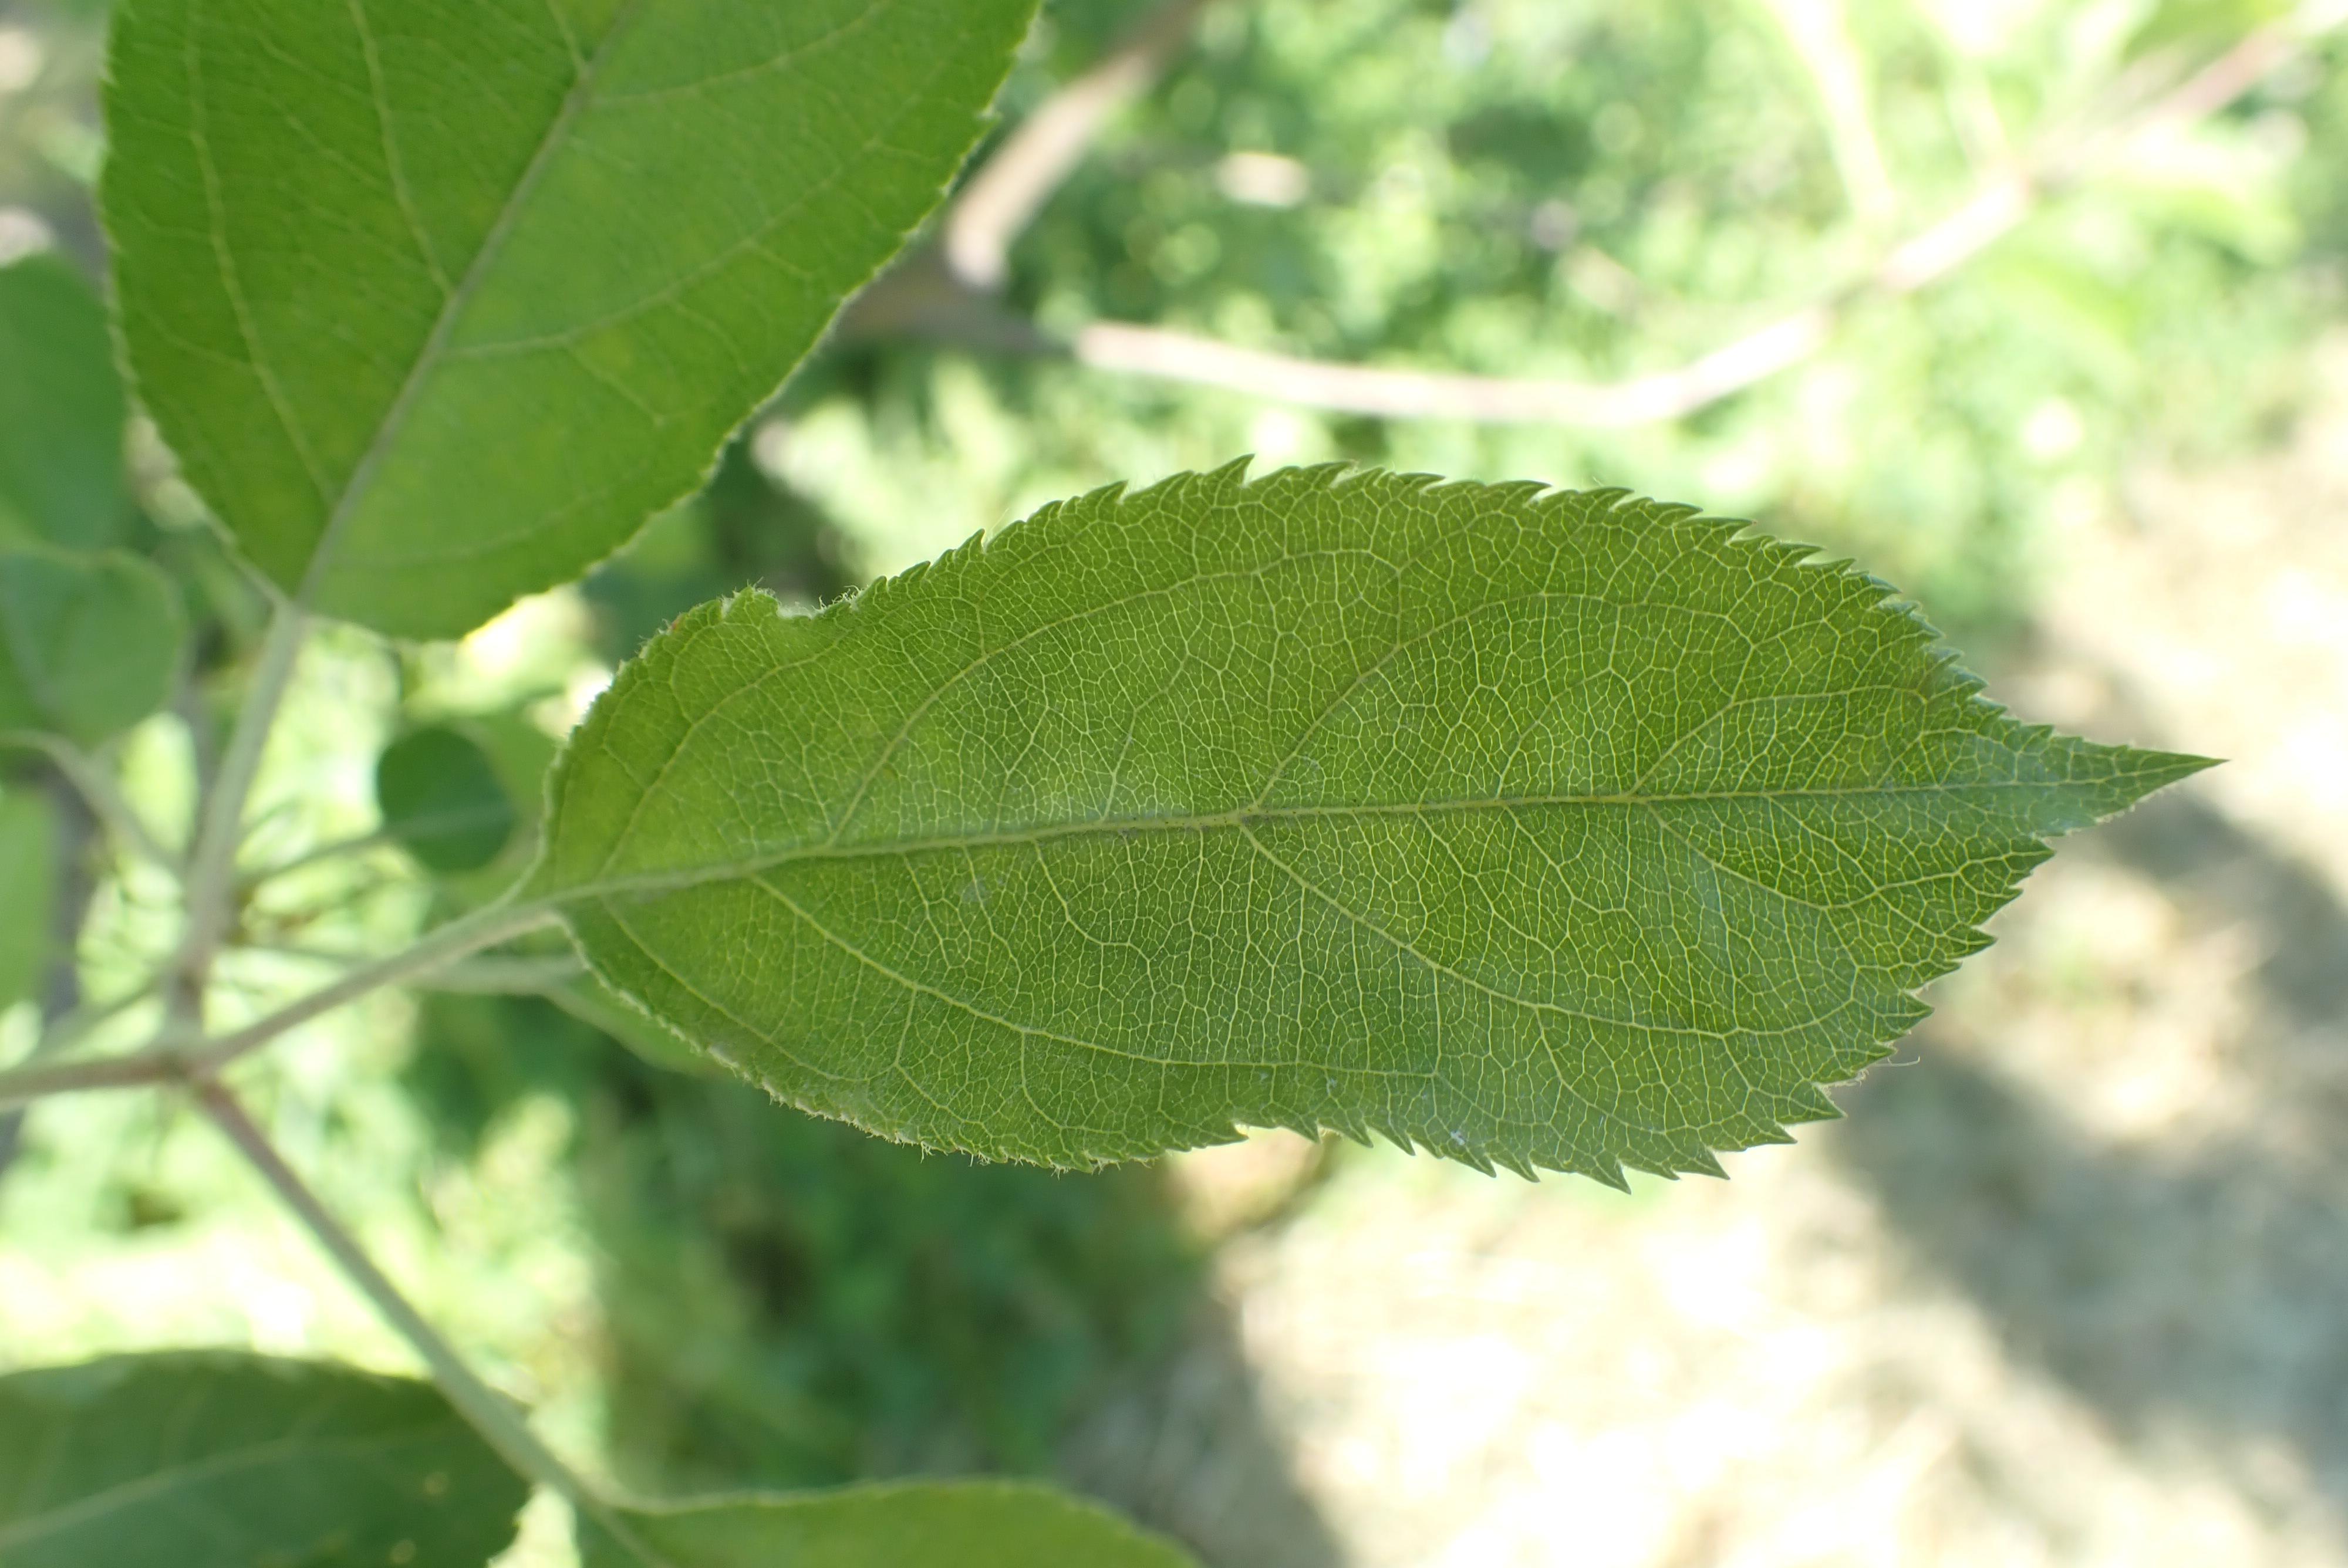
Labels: healthy